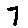
Label: 7